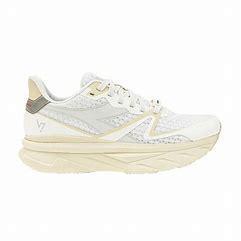
Brand: Diadora
Model: V7000